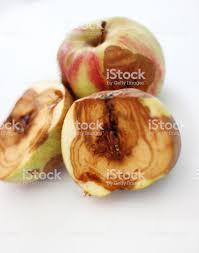
Label: apples